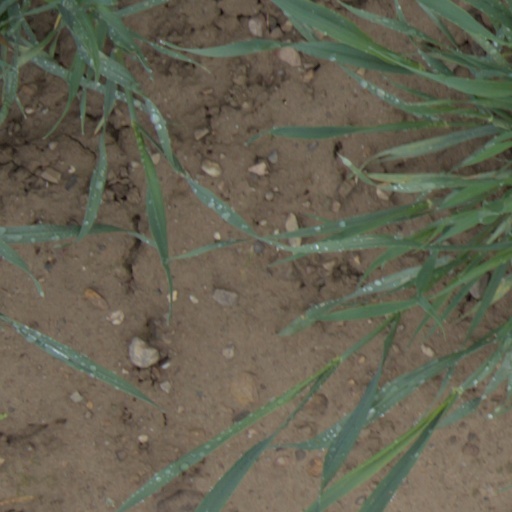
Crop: wheat